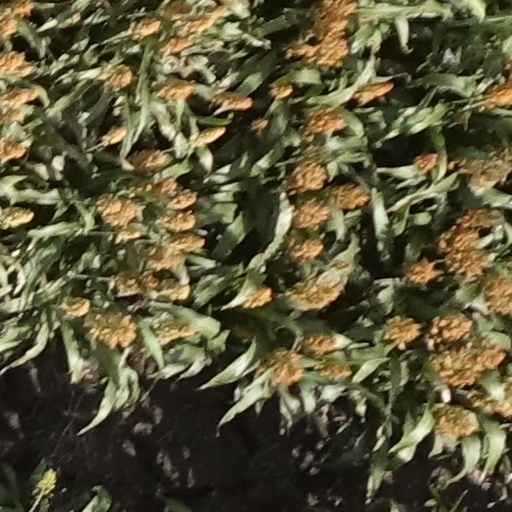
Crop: sorghum